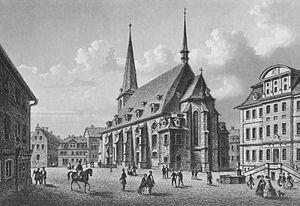
L'église Saint-Pierre-et-Paul de Weimar, aussi appelée église Herder est la plus grande église de cette ville allemande. C'est, pratiquement depuis les débuts de la Réforme, un temple luthérien. L'église est classée au Patrimoine mondial Classical Weimar.